The Secret of Convict Lake

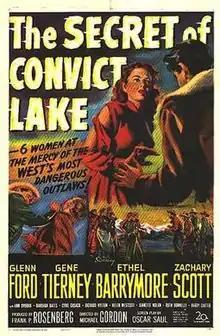
Theatrical release poster

The Secret of Convict Lake is a 1951 American Western film directed by Michael Gordon and starring Glenn Ford, Gene Tierney, Ethel Barrymore and Zachary Scott. The film was a critical and commercial success. The story is fiction, based on legends of Convict Lake, located in the Sierra Nevada mountain ranges of northern California. and a short story by Anna Hunger and Jack Pollexfen. The film is the final role for Ann Dvorak before her retirement from the screen.